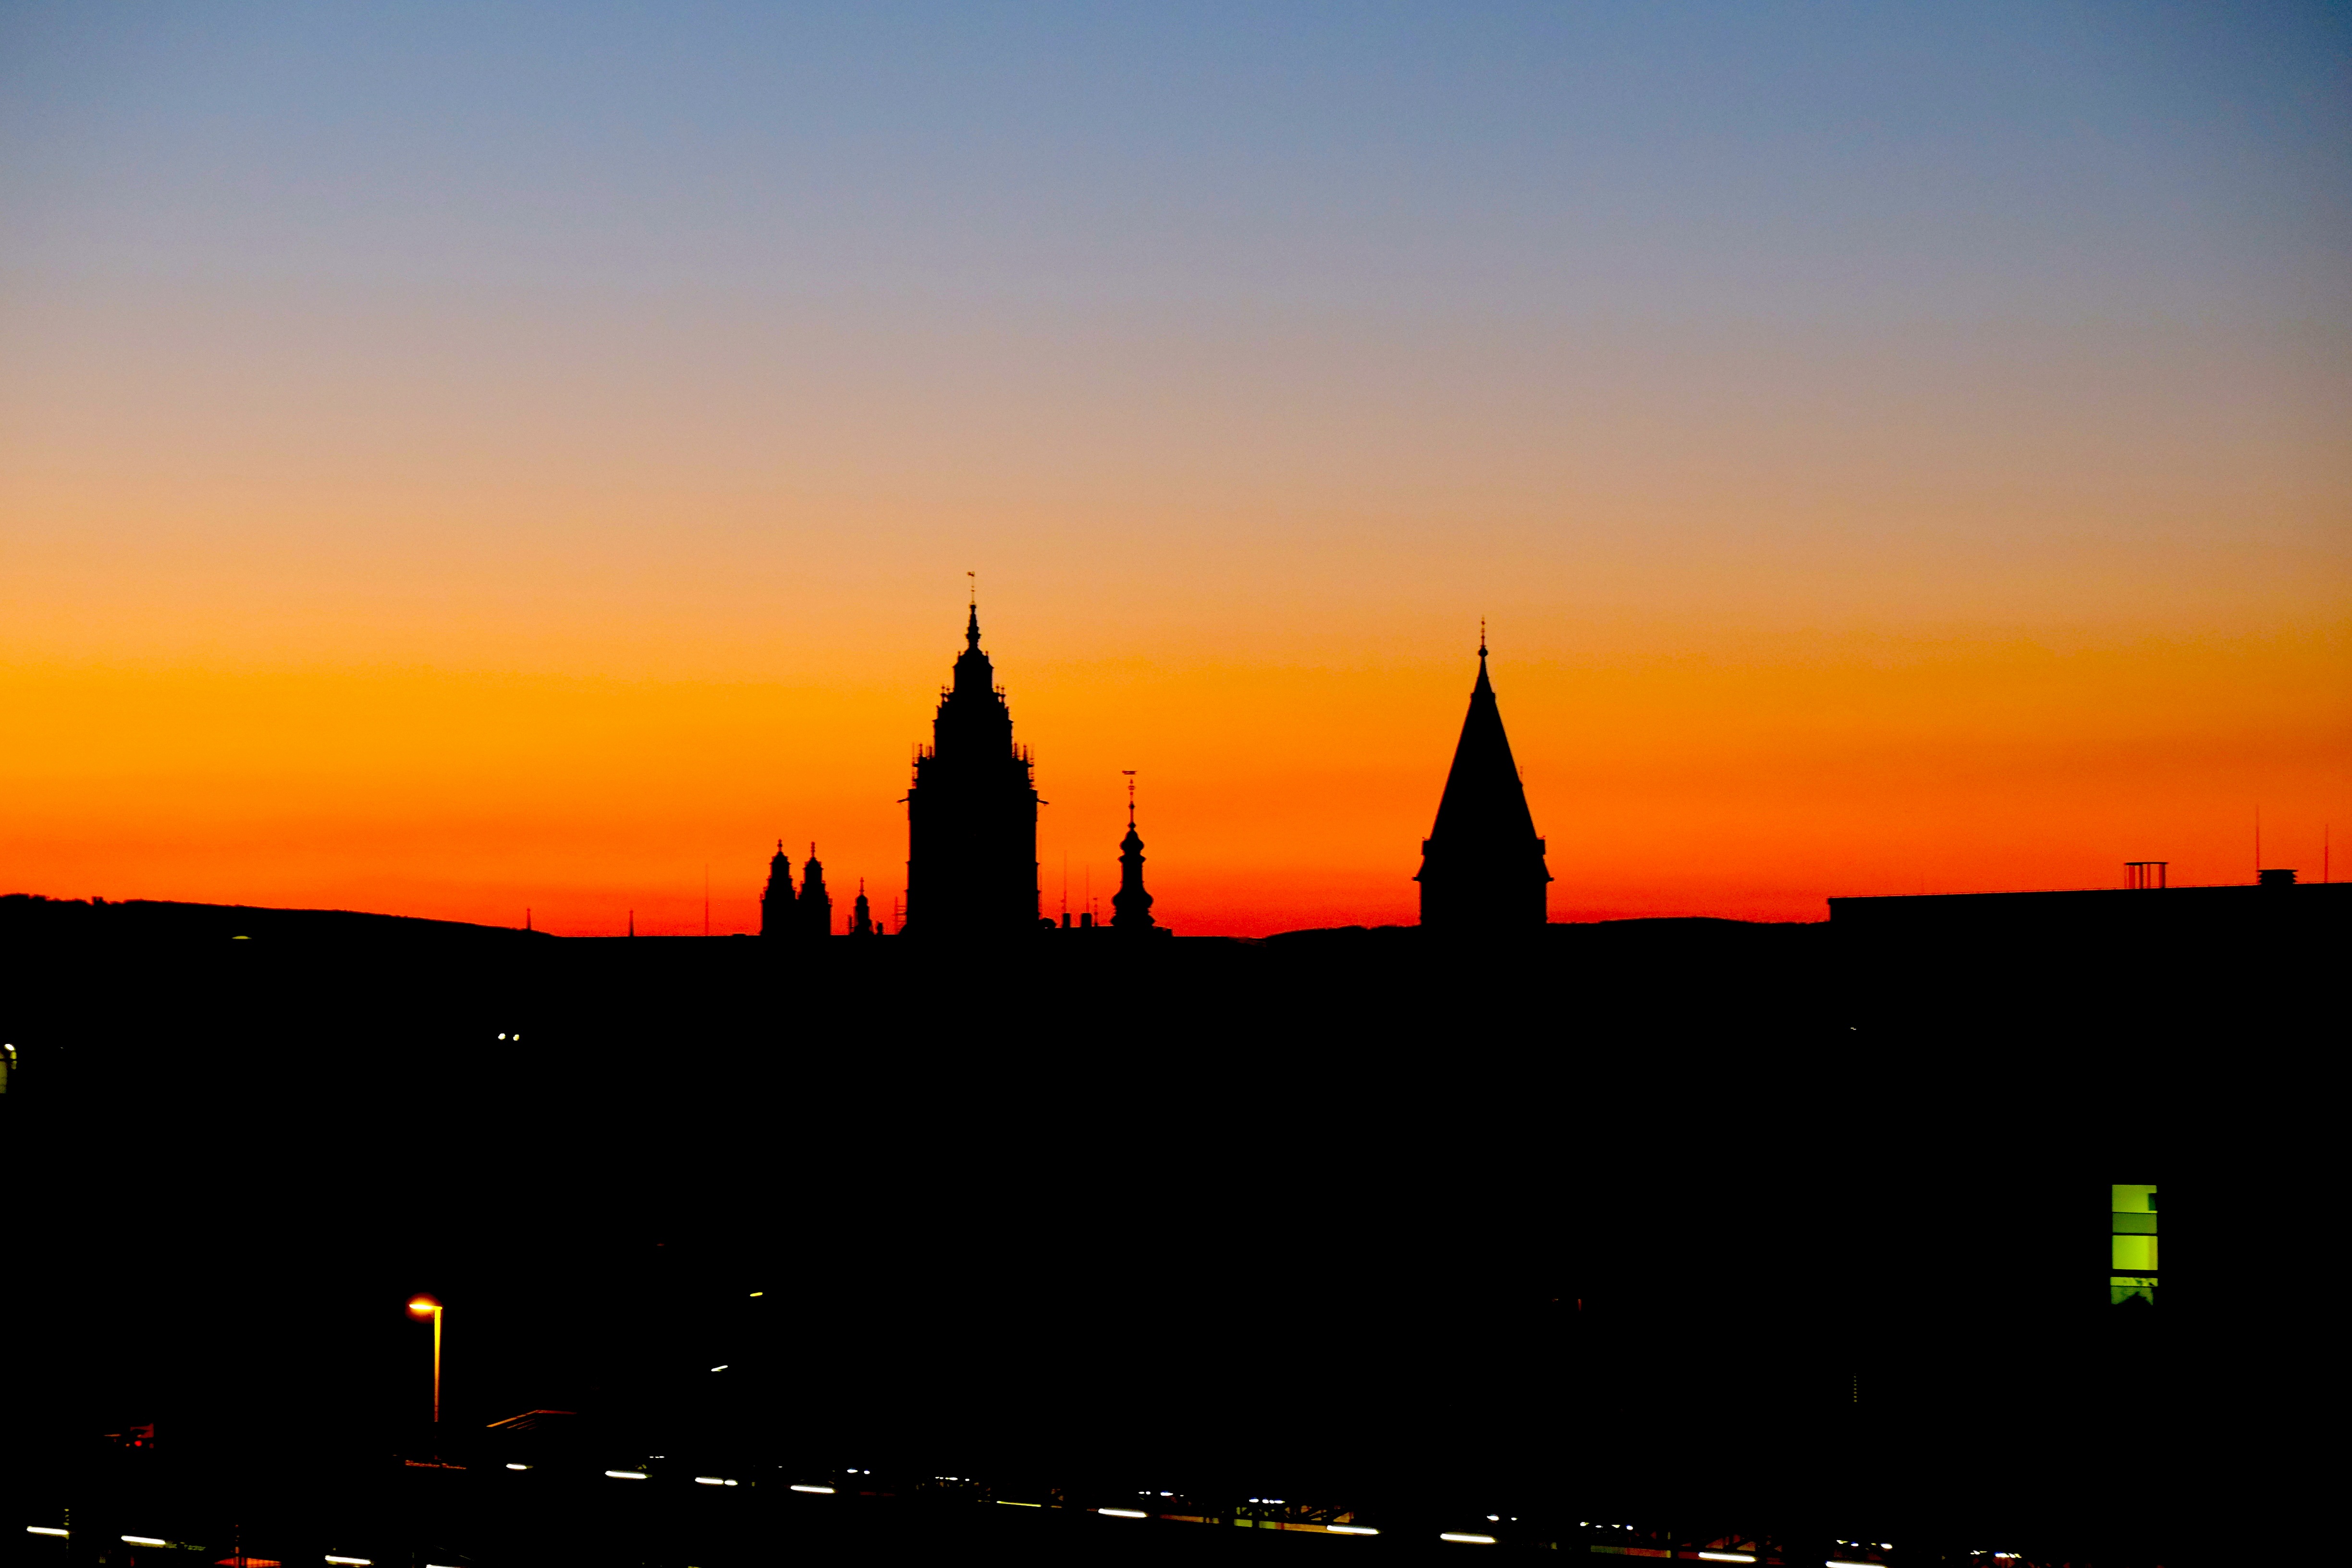
horizon, light, sky, sun, sunrise, sunset, skyline, morning, building, dawn, city, cityscape, dusk, evening, golden, reflection, tower, church, lighting, places of interest, old town, catholic, lights, towers, reflections, beautiful, large, dom, mood, mainz, sublime, powerful, afterglow, evening sky, imposing, enormous, mainz cathedral, crowd puller, historic preservation, impressive, silouette